Renault Formula One crash controversy

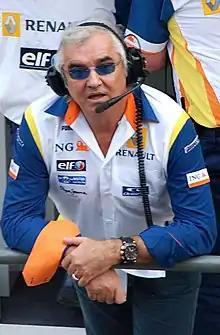
Briatore at the Chinese Grand Prix, 2008

On 11 September, the day after Piquet Jr.'s statement to the FIA was leaked, Renault F1 stated that it intended to take legal action against Piquet Jr. and his father in both French and British courts, stating that "...today the ING Renault F1 Team and its managing director Flavio Briatore personally wish to state they have commenced criminal proceedings against Nelson Piquet Jr and Nelson Piquet Sr in France concerning the making of false allegations and a related attempt to blackmail the team into allowing Mr Piquet Jr to drive for the remainder of the 2009 season". In response to the legal action, Piquet Jr. stated "Because I am telling the truth I have nothing to fear, whether from the Renault team or Mr Briatore – and while I am well aware of the power and influence of those being investigated, and the vast resources at their disposal, I will not be bullied again into making a decision I regret".